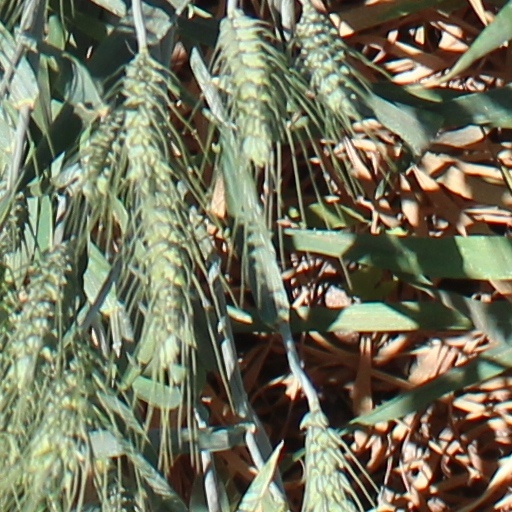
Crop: wheat